Queensland Air Museum

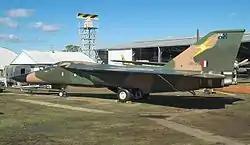
RAAF F-111C A8-129 at the Queensland Air Museum

The F-111 aircraft was the RAAF's premier strike asset for 37 years until the type's retirement in December 2010. It was operated by 1 and 6 Squadrons for all of that time from the RAAF Base Amberley near Ipswich, Queensland. The aircraft had the ability to perform a "dump and burn" which involved dumping fuel from an outlet between the engine jet pipes and igniting it with the engine's afterburners. The spectacular flame produced was popular at air shows, sporting events and firework displays, such as the annual Brisbane River Fire firework show and the 2000 Sydney Olympics closing ceremony.